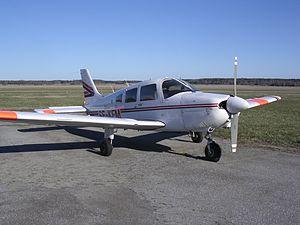
La collision aérienne de Cerritos a eu lieu le 31 août 1986 entre le Douglas DC-9 du vol Aeroméxico 498 et un monomoteur Piper PA-28 au-dessus de Cerritos, dans la banlieue de Los Angeles, où les deux avions se sont écrasés, faisant 82 morts : 64 personnes à bord du DC-9, trois dans le Piper et quinze au sol.